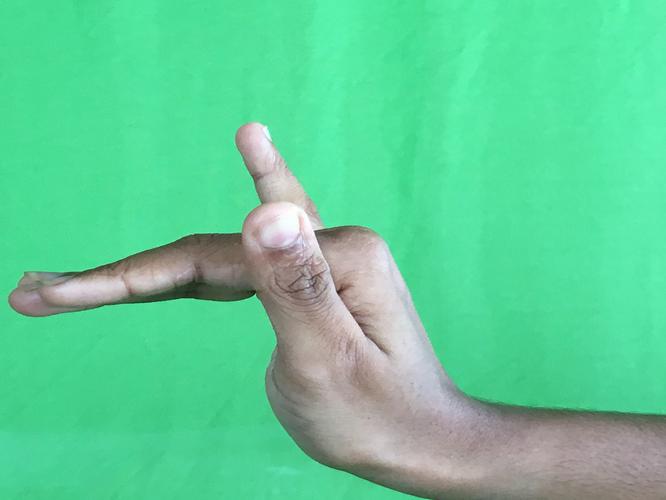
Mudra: Mrigasirsha
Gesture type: single_hand